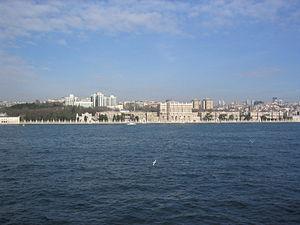
Le palais de Dolmabahçe situé à Istanbul, en Turquie, sur le côté européen du Bosphore, a été la résidence du sultan de 1853 à 1922, à l'exception d’une vingtaine d’années, entre 1889 et 1909, où fut utilisé le palais de Yıldız. Alors centre administratif de l'Empire ottoman, c'est aujourd'hui un musée géré par la Direction du Palais National de la Grande Assemblée nationale de Turquie.